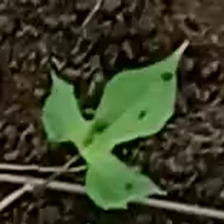
Weed species: Obscure_morning _glory(Ipomoea obscura)